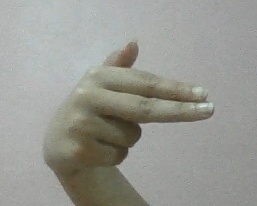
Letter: ghain